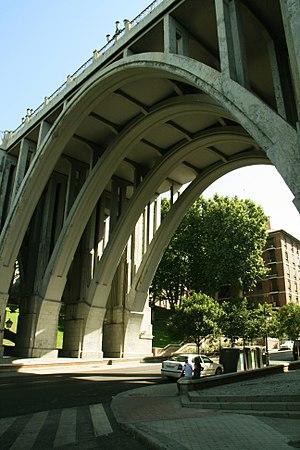
Cet article a pour objet de présenter une liste de ponts remarquables d'Espagne, tant par leurs caractéristiques dimensionnelles, que par leur intérêt architectural ou historique.